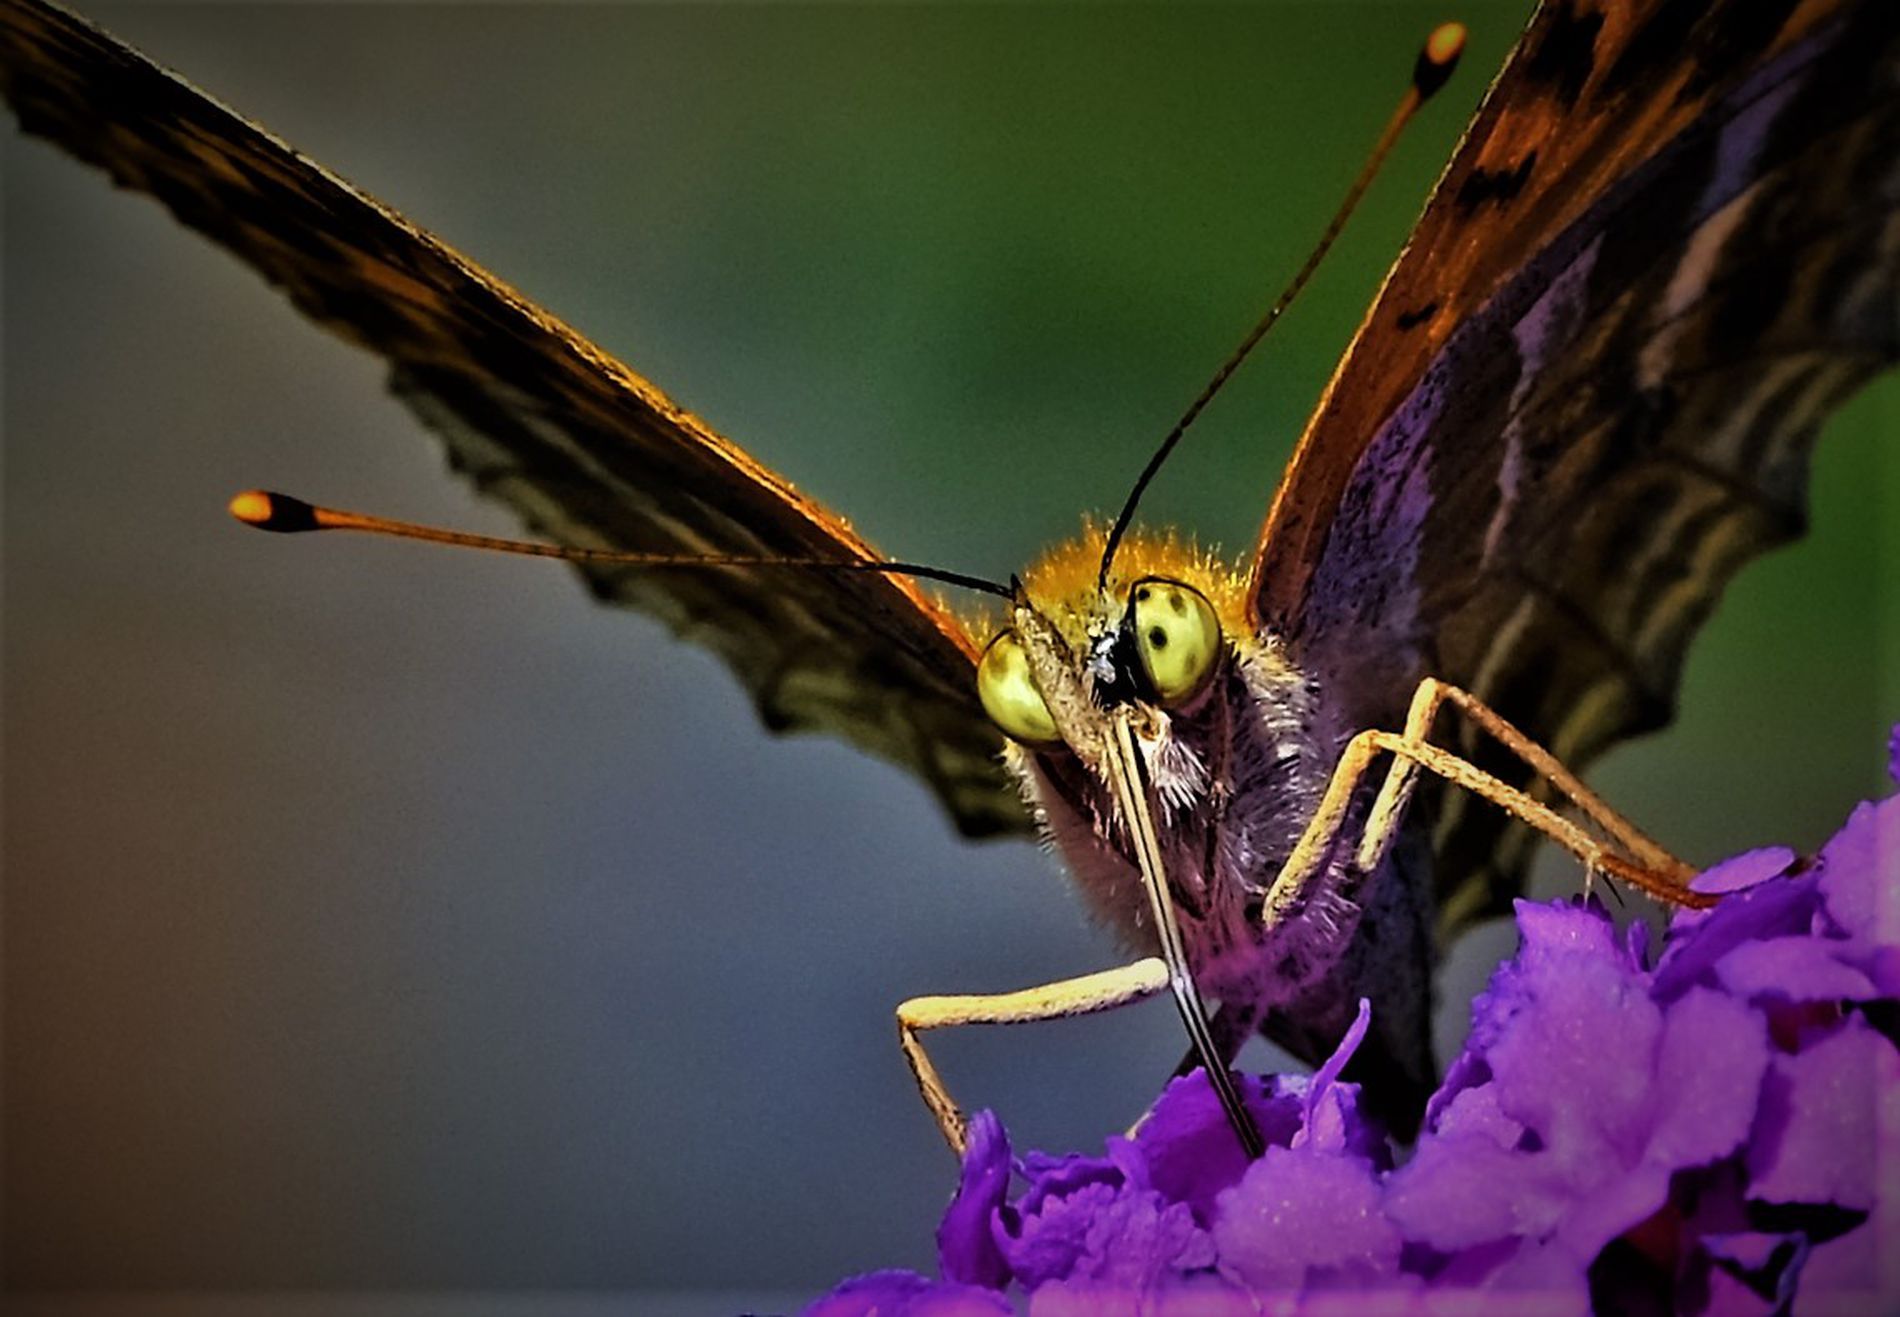
Butterfly on Flower
A butterfly on a Purple Flower, the butterfly's eyes are big, the patterns on its wings are very detailed, and the background appears blurred, making the butterfly the main object here.
This macro portrait was taken at the butterfly's eye level. The focus makes the butterfly the main object, with a purple-colored flower that reflects purple shades on the butterfly. The mood is intense. The color palette is warm and purple.
Labels: Purple, Animal, Insect, Invertebrate, Butterfly, Moth, Bee, Wasp, Flower, Petal, Plant, Nature
Camera: FUJIFILM X-T4
Lens: XF80mmF2.8 R LM OIS WR Macro
Aperture: F8
Exposure: 1/480 sec
ISO: 160
Focal length: 80.0 mm